Judith Vaitukaitis

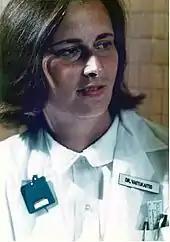
Judith Vaitukaitis, circa 1971, at the National Institutes of Health, where she helped to develop a sensitive test that ultimately led to creation of the home pregnancy test

Vaitukaitis was born in Hartford, Connecticut, and received a B.S. degree in chemistry and biology from Tufts University in 1962.